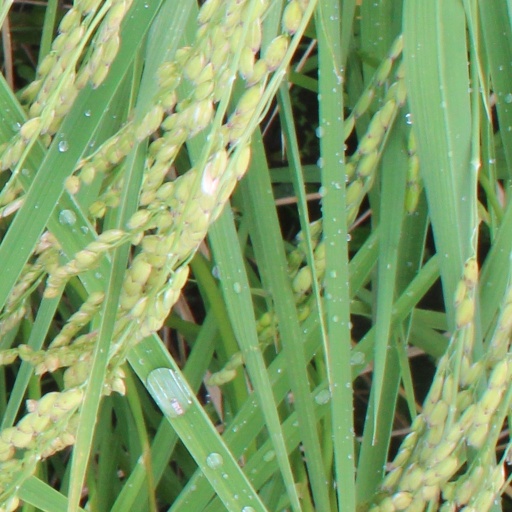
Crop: rice